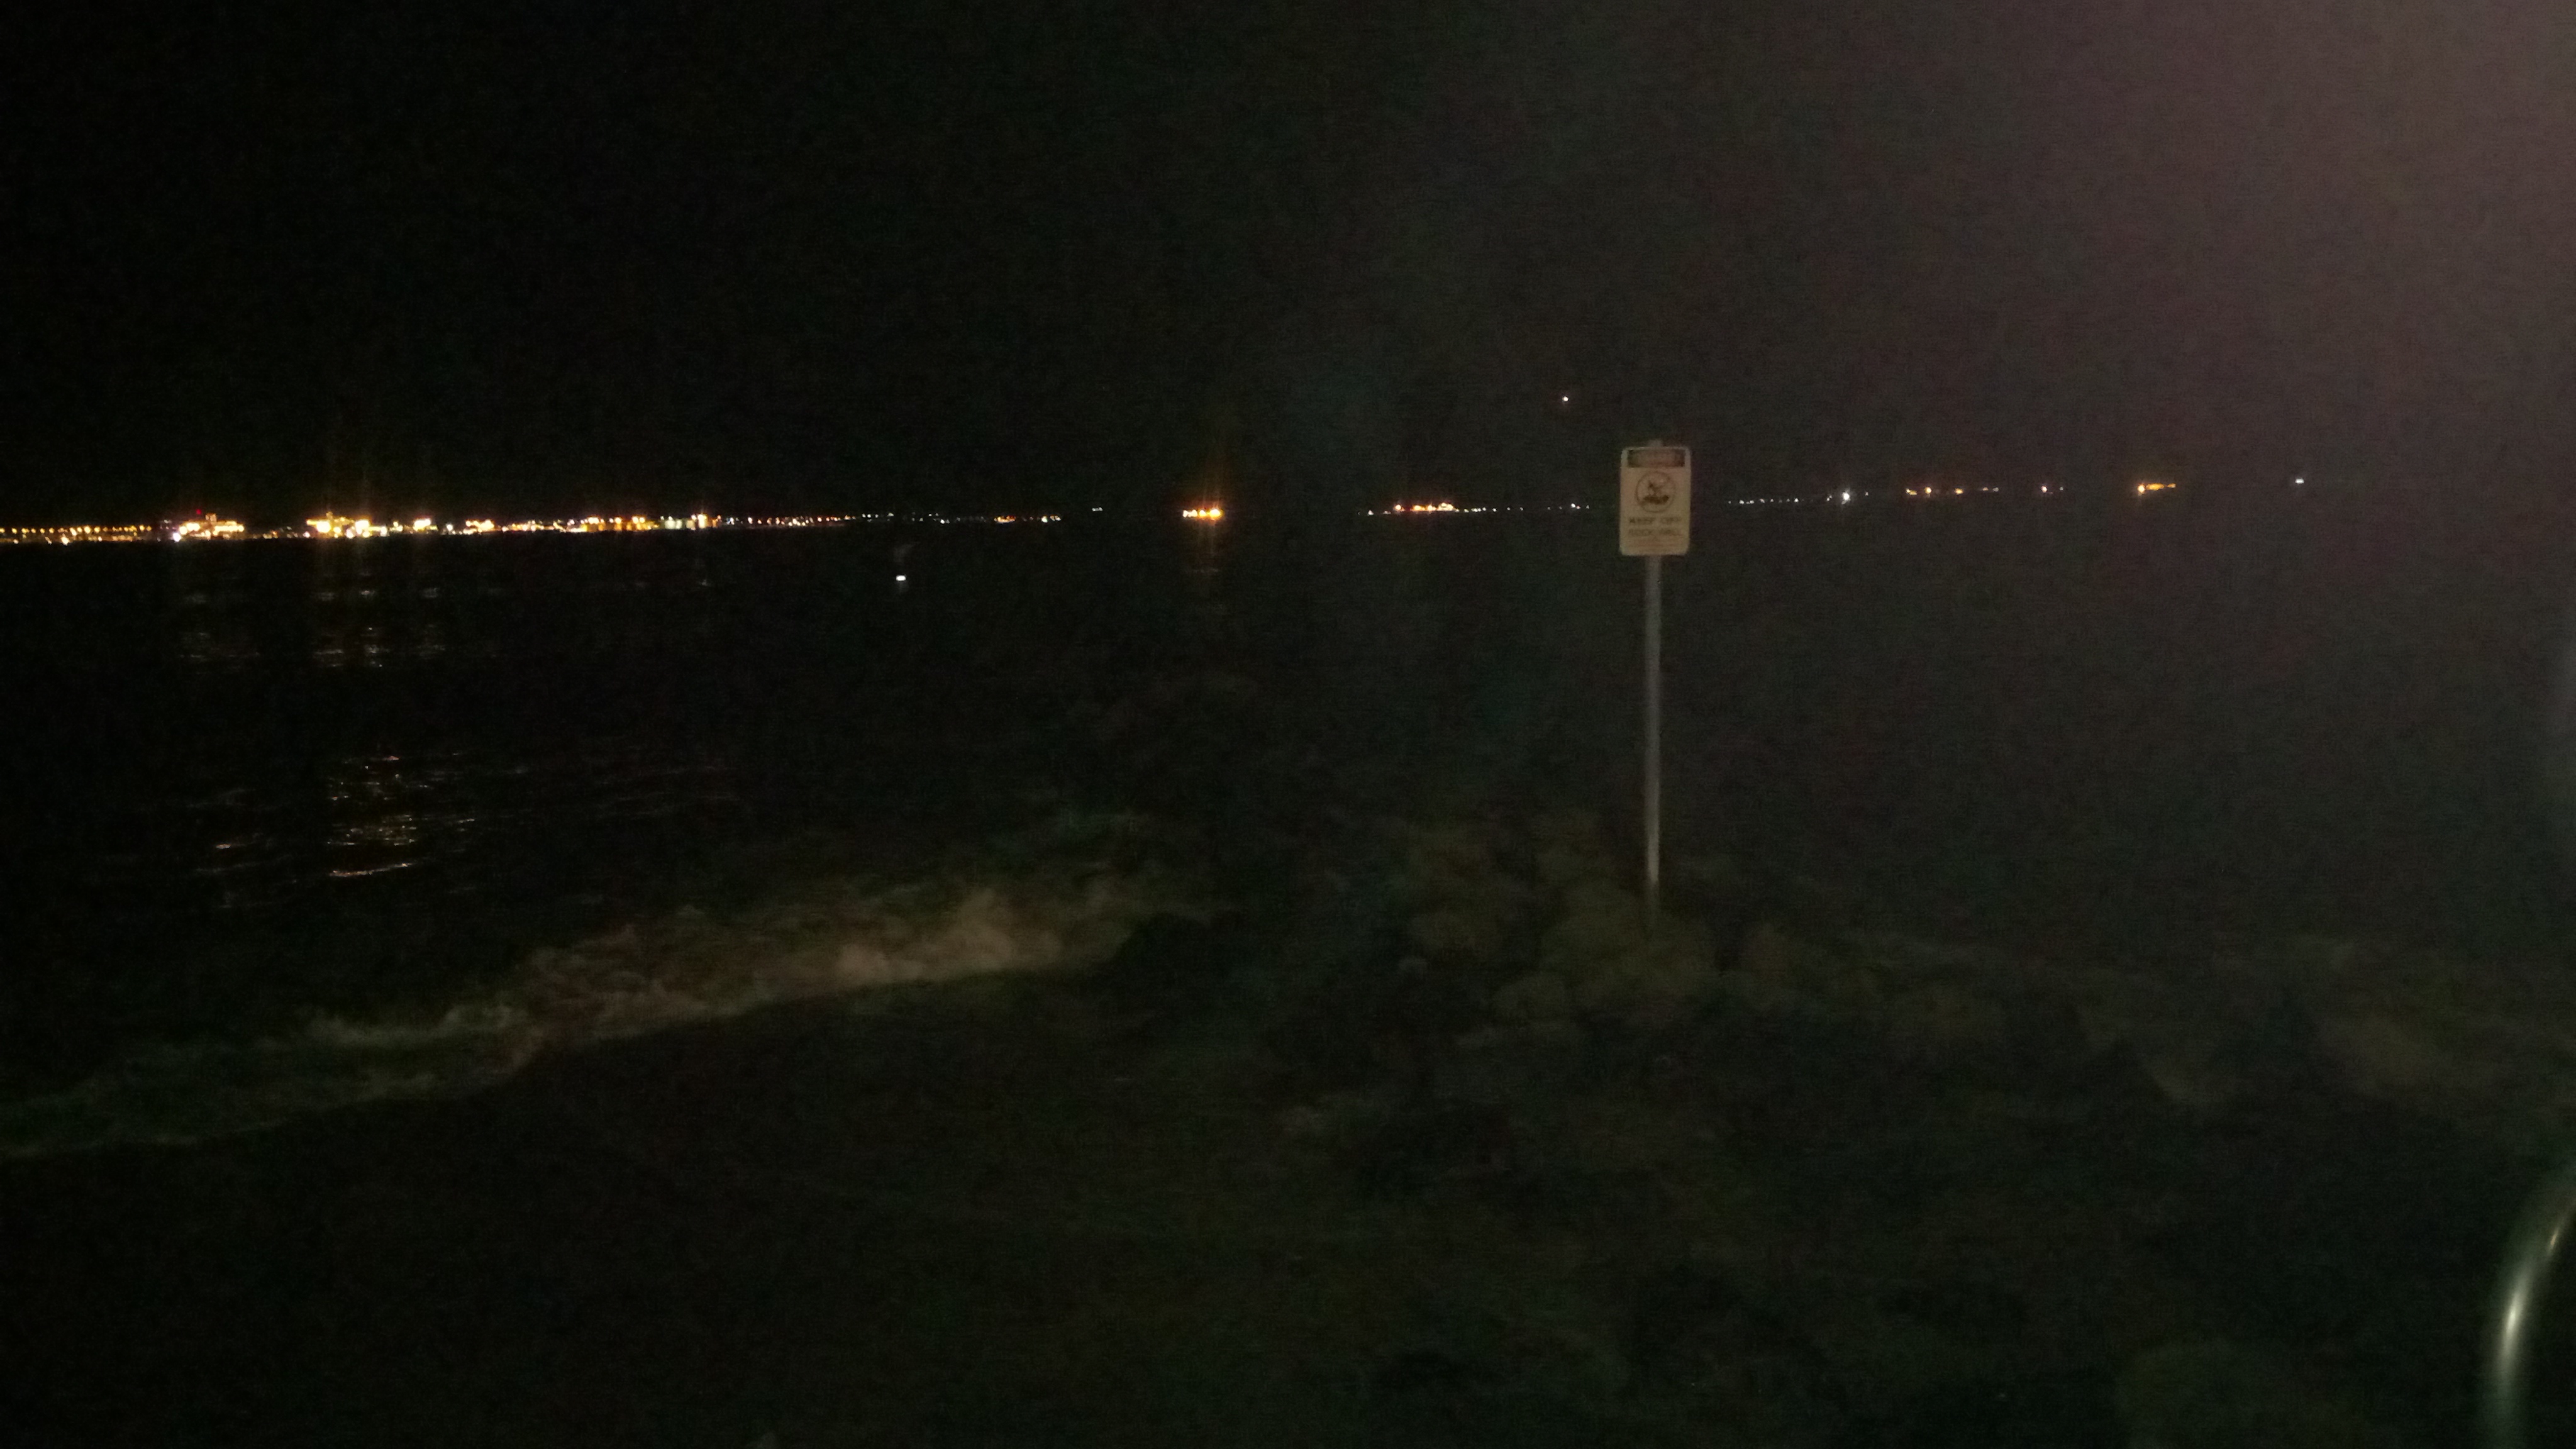
scenery, night, water, sky, light, atmospheric phenomenon, darkness, lighting, midnight, atmosphere, street light, sea, horizon, cloud, calm, light fixture, river, reflection, evening, city, electricity